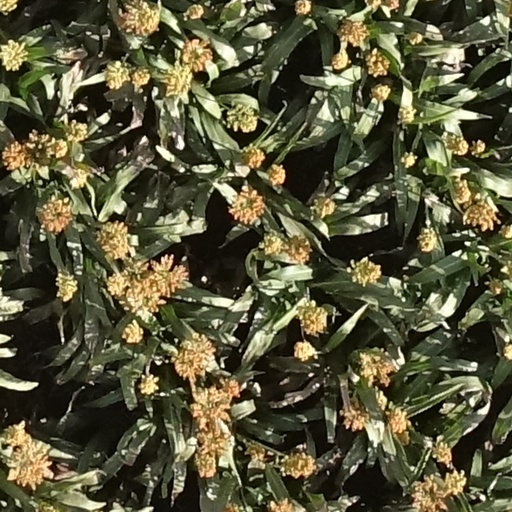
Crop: sorghum